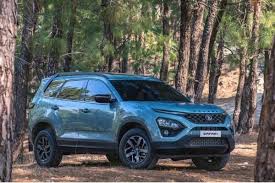
Label: noambulance